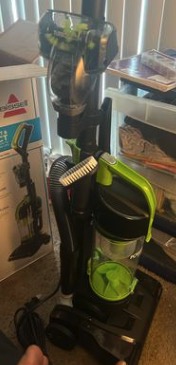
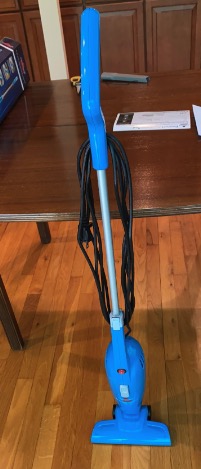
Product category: items_vacuum
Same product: no